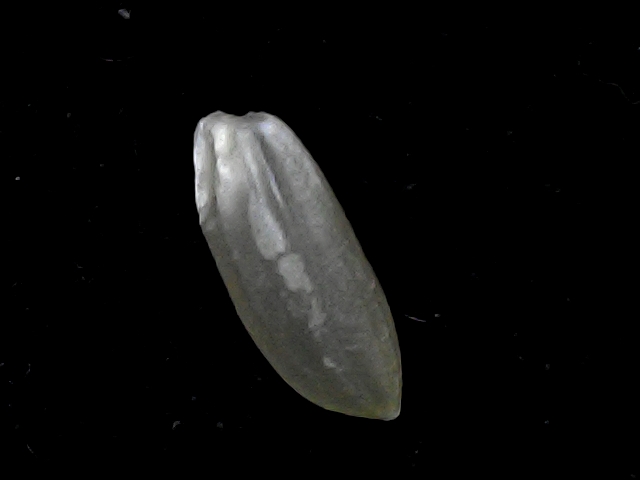
Rice variety: BD39